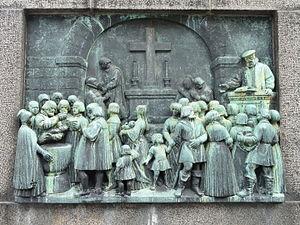
La culture du Danemark, pays de l'Europe du Nord, désigne d'abord les pratiques culturelles observables de ses habitants.